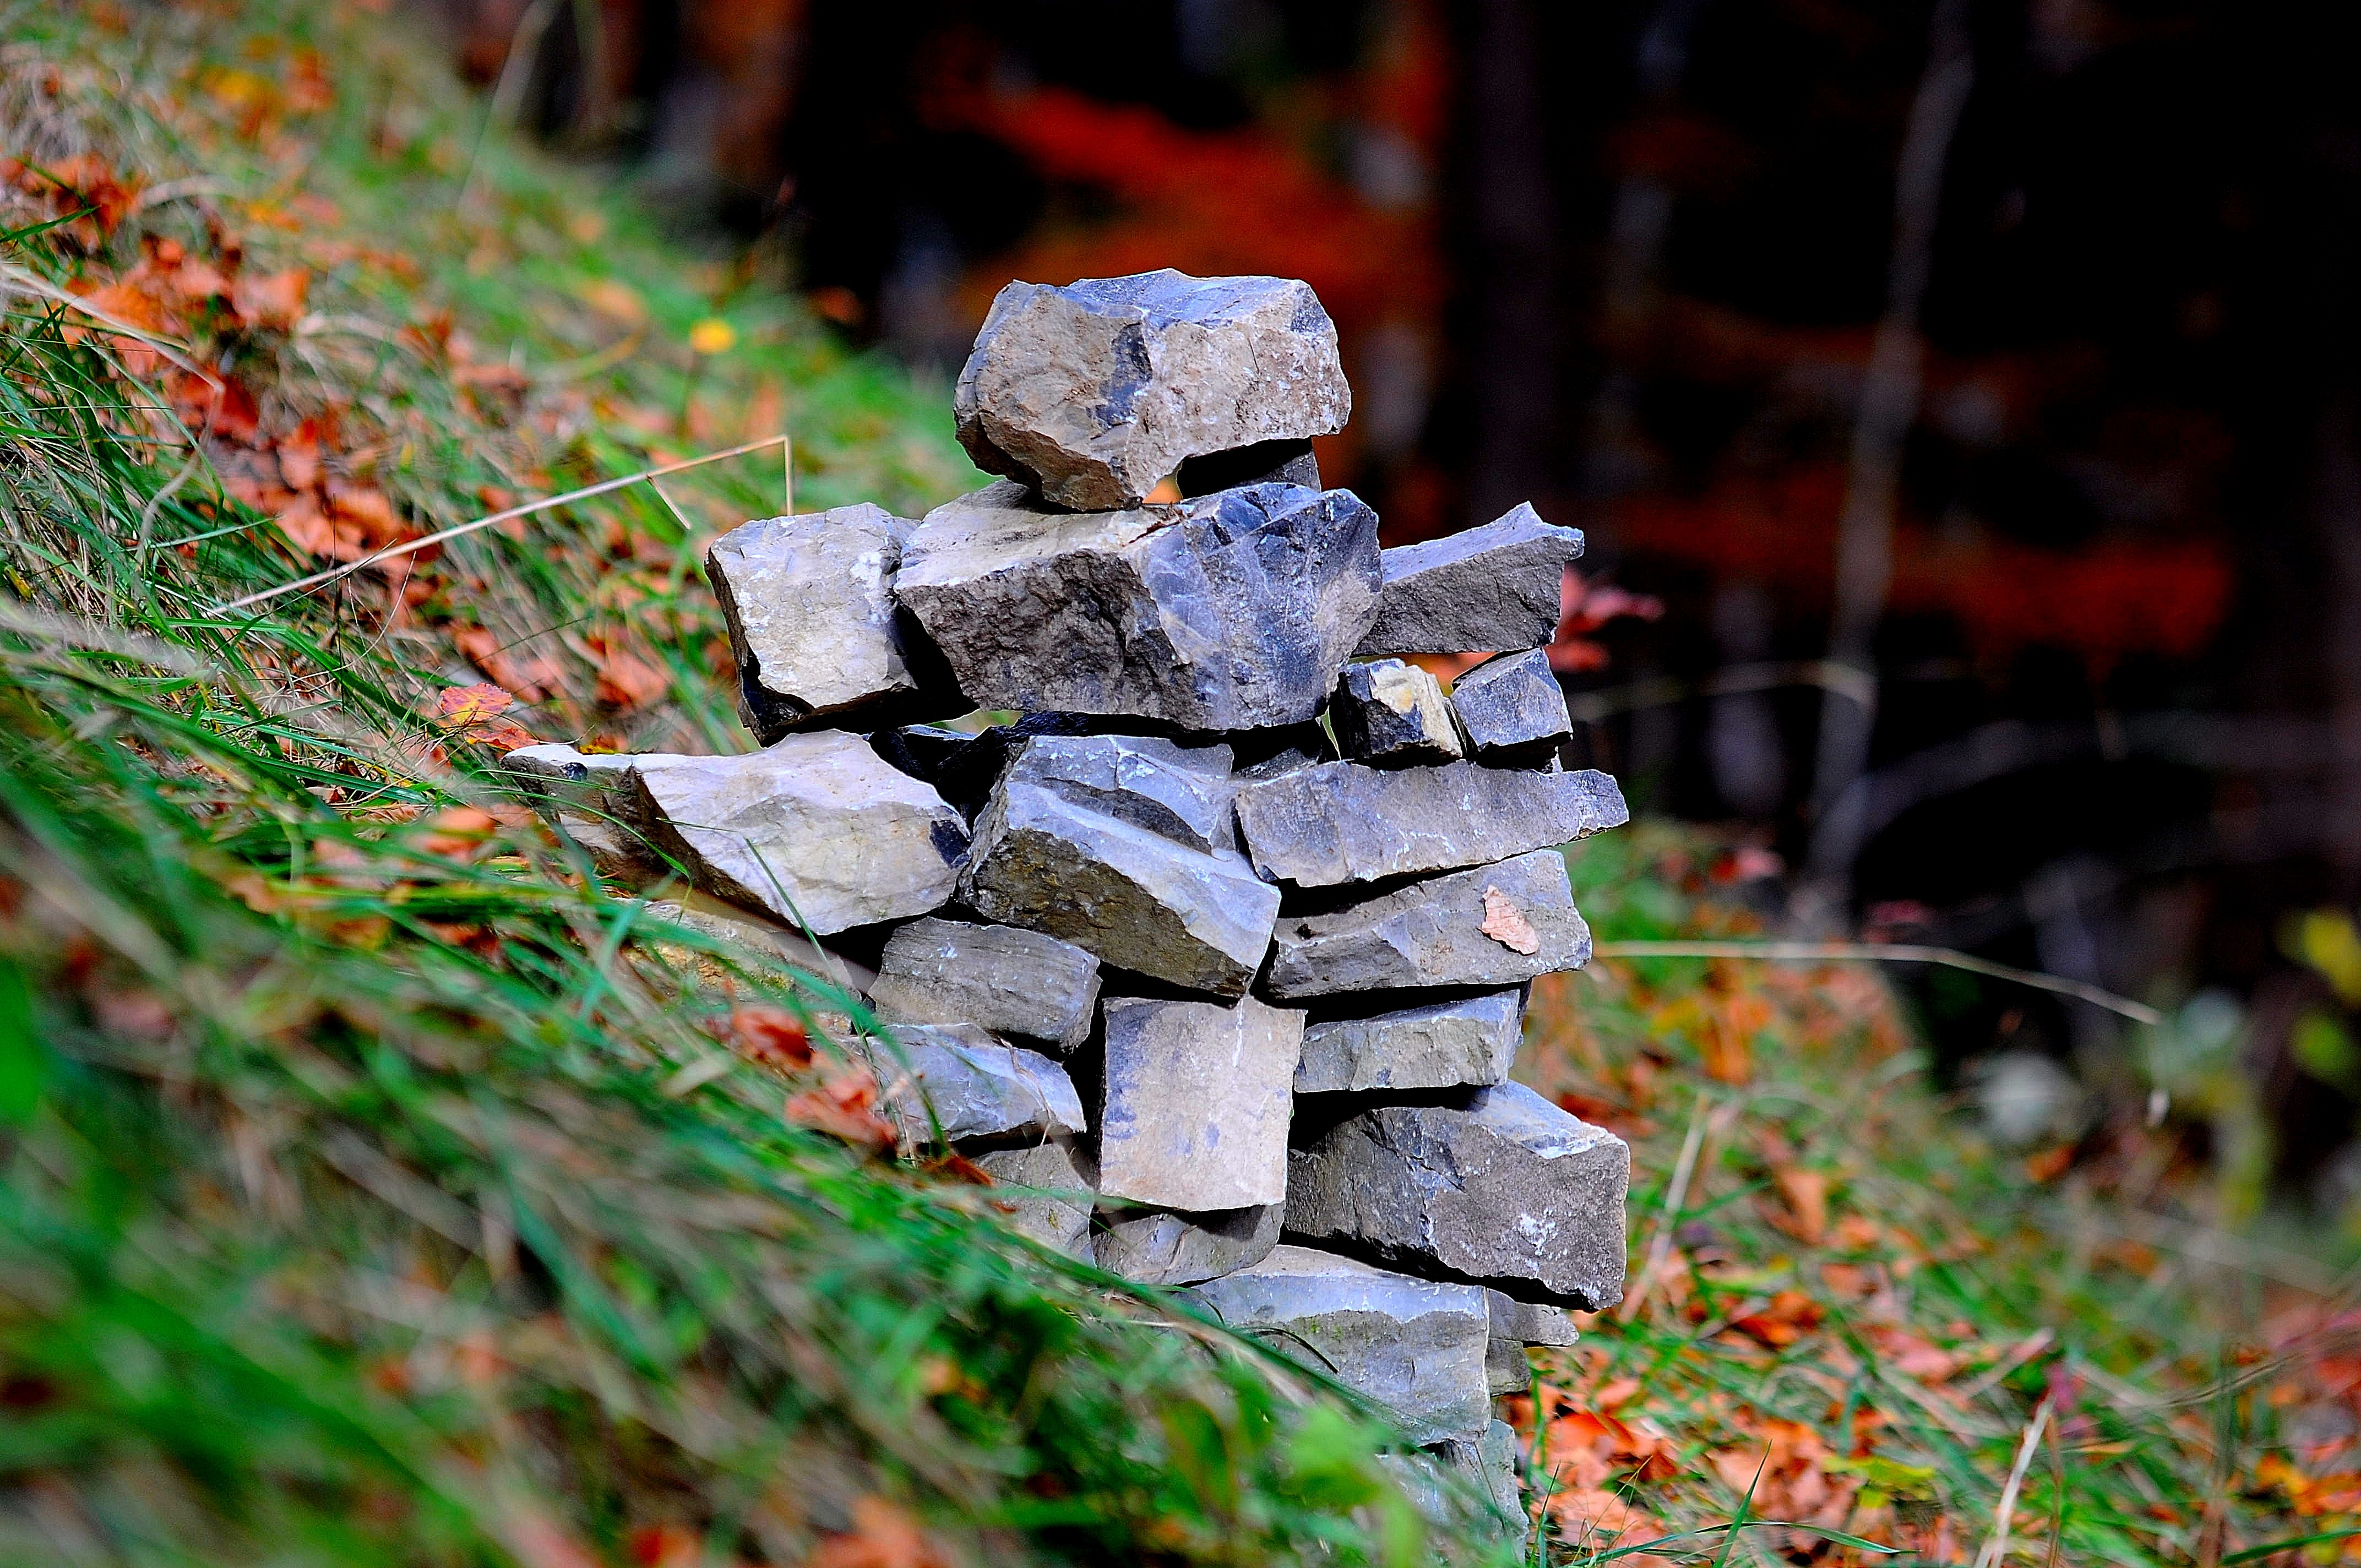
tree, nature, forest, grass, rock, wood, meadow, leaf, green, autumn, soil, season, material, stones, cairn